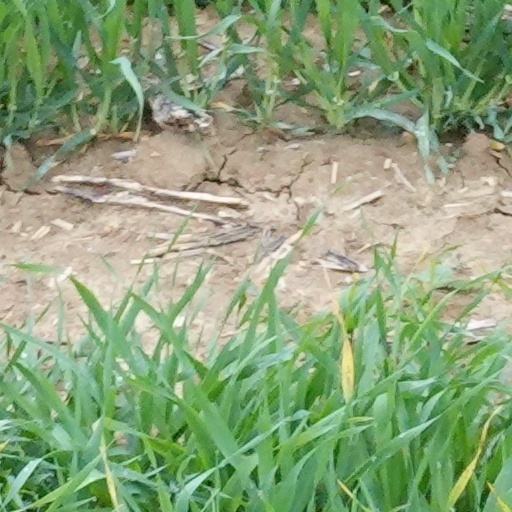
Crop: wheat